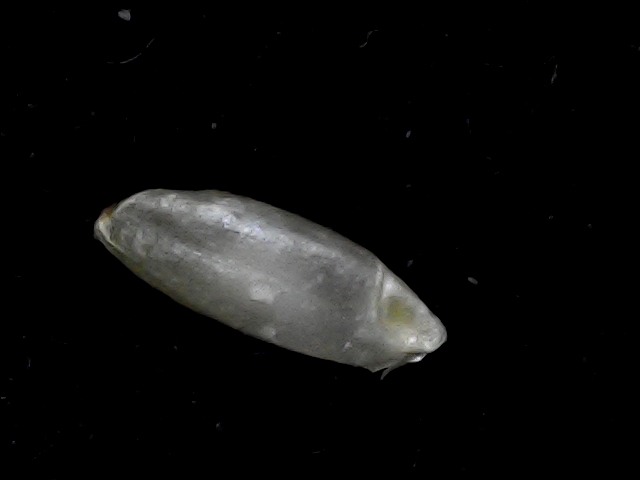
Rice variety: BD39